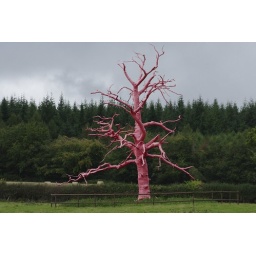
art installation - tree wrapped in red cloth